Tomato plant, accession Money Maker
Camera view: vertical (180 deg); turntable rotation: 150 degrees
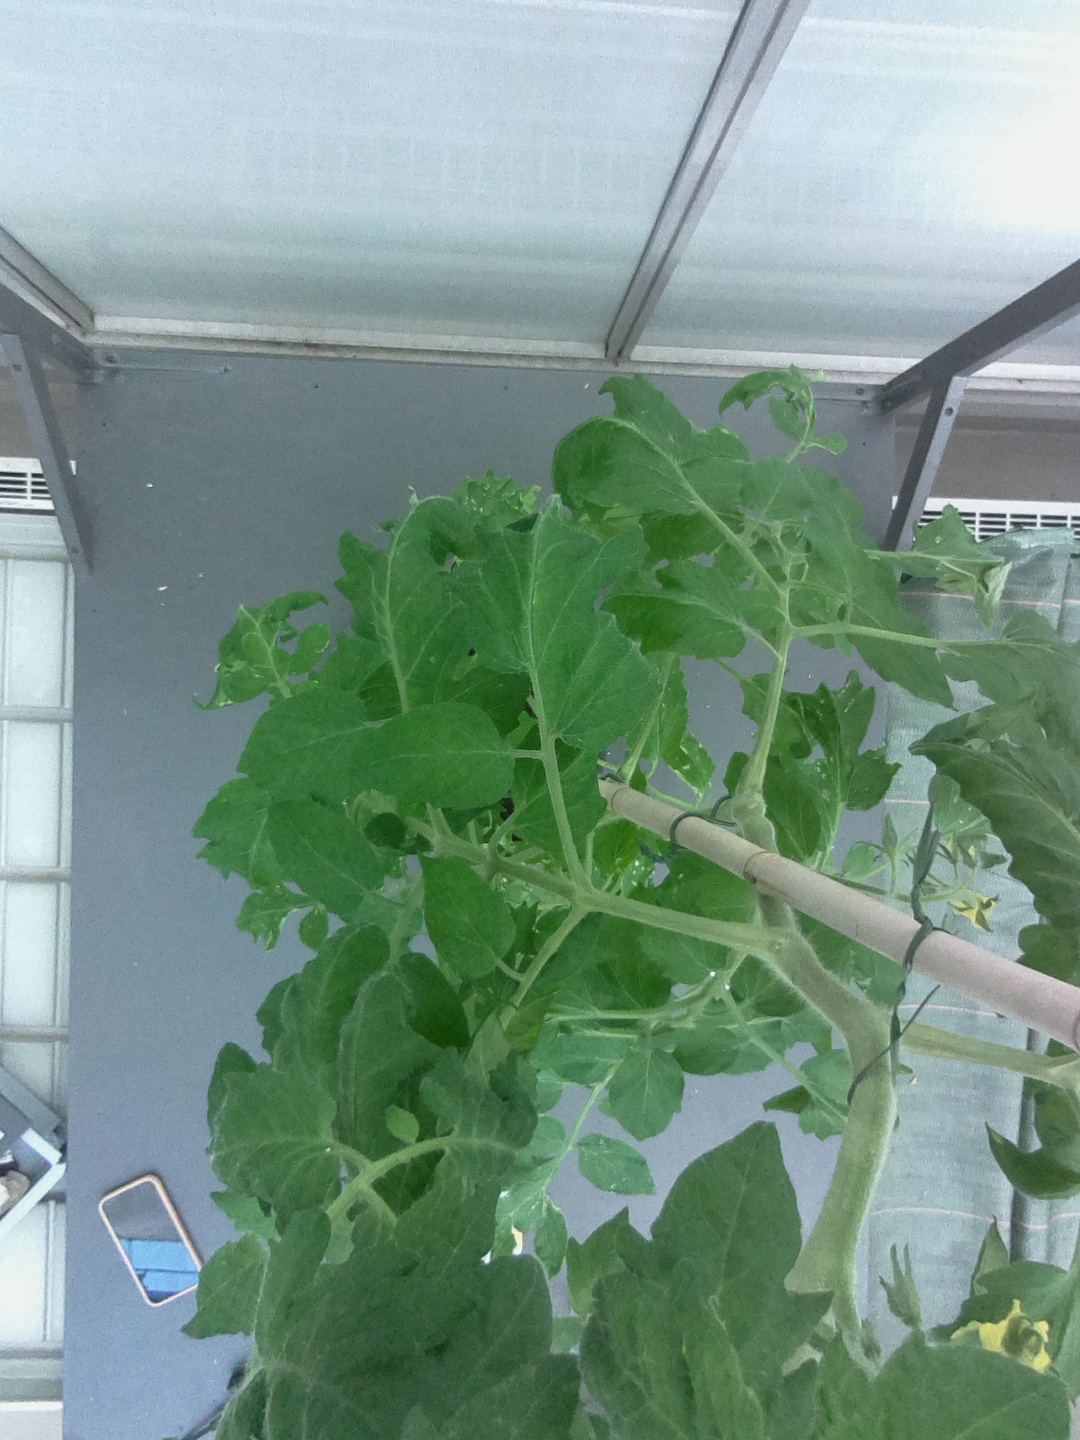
BBCH growth stage 65: Full flowering, 50%-60% of flowers open, first petals falling